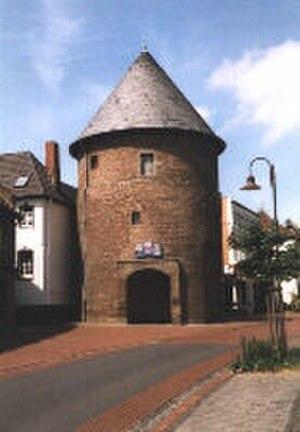
Aldenhoven est une commune dans le district de Cologne et l'arrondissement de Düren en Rhénanie-du-Nord-Westphalie. Avant le 1ᵉʳ janvier 1972, elle appartenait à l'arrondissement de Juliers